Socapex

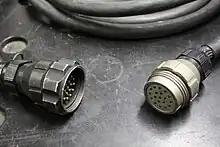
19-pin Socapex connector

Socapex is a brand of electrical connectors, known in the entertainment industry primarily for their 19-pin electrical connectors, commonly known as Socapex connectors, and used in film, television, and stage lighting to terminate the ends of a multicable. They are wired with six hot/live pins, six neutral pins, six ground/earth pins, and a final central pin used to aid alignment of the male end of the connector with a female receptacle. The Socapex was first created by a company called Socapex in 1961, which later on became Amphenol Socapex. "Socapex" became a brand name owned by Amphenol Socapex, the term "Soca" is now often applied to similar off-brand connectors as a genericized trademark.